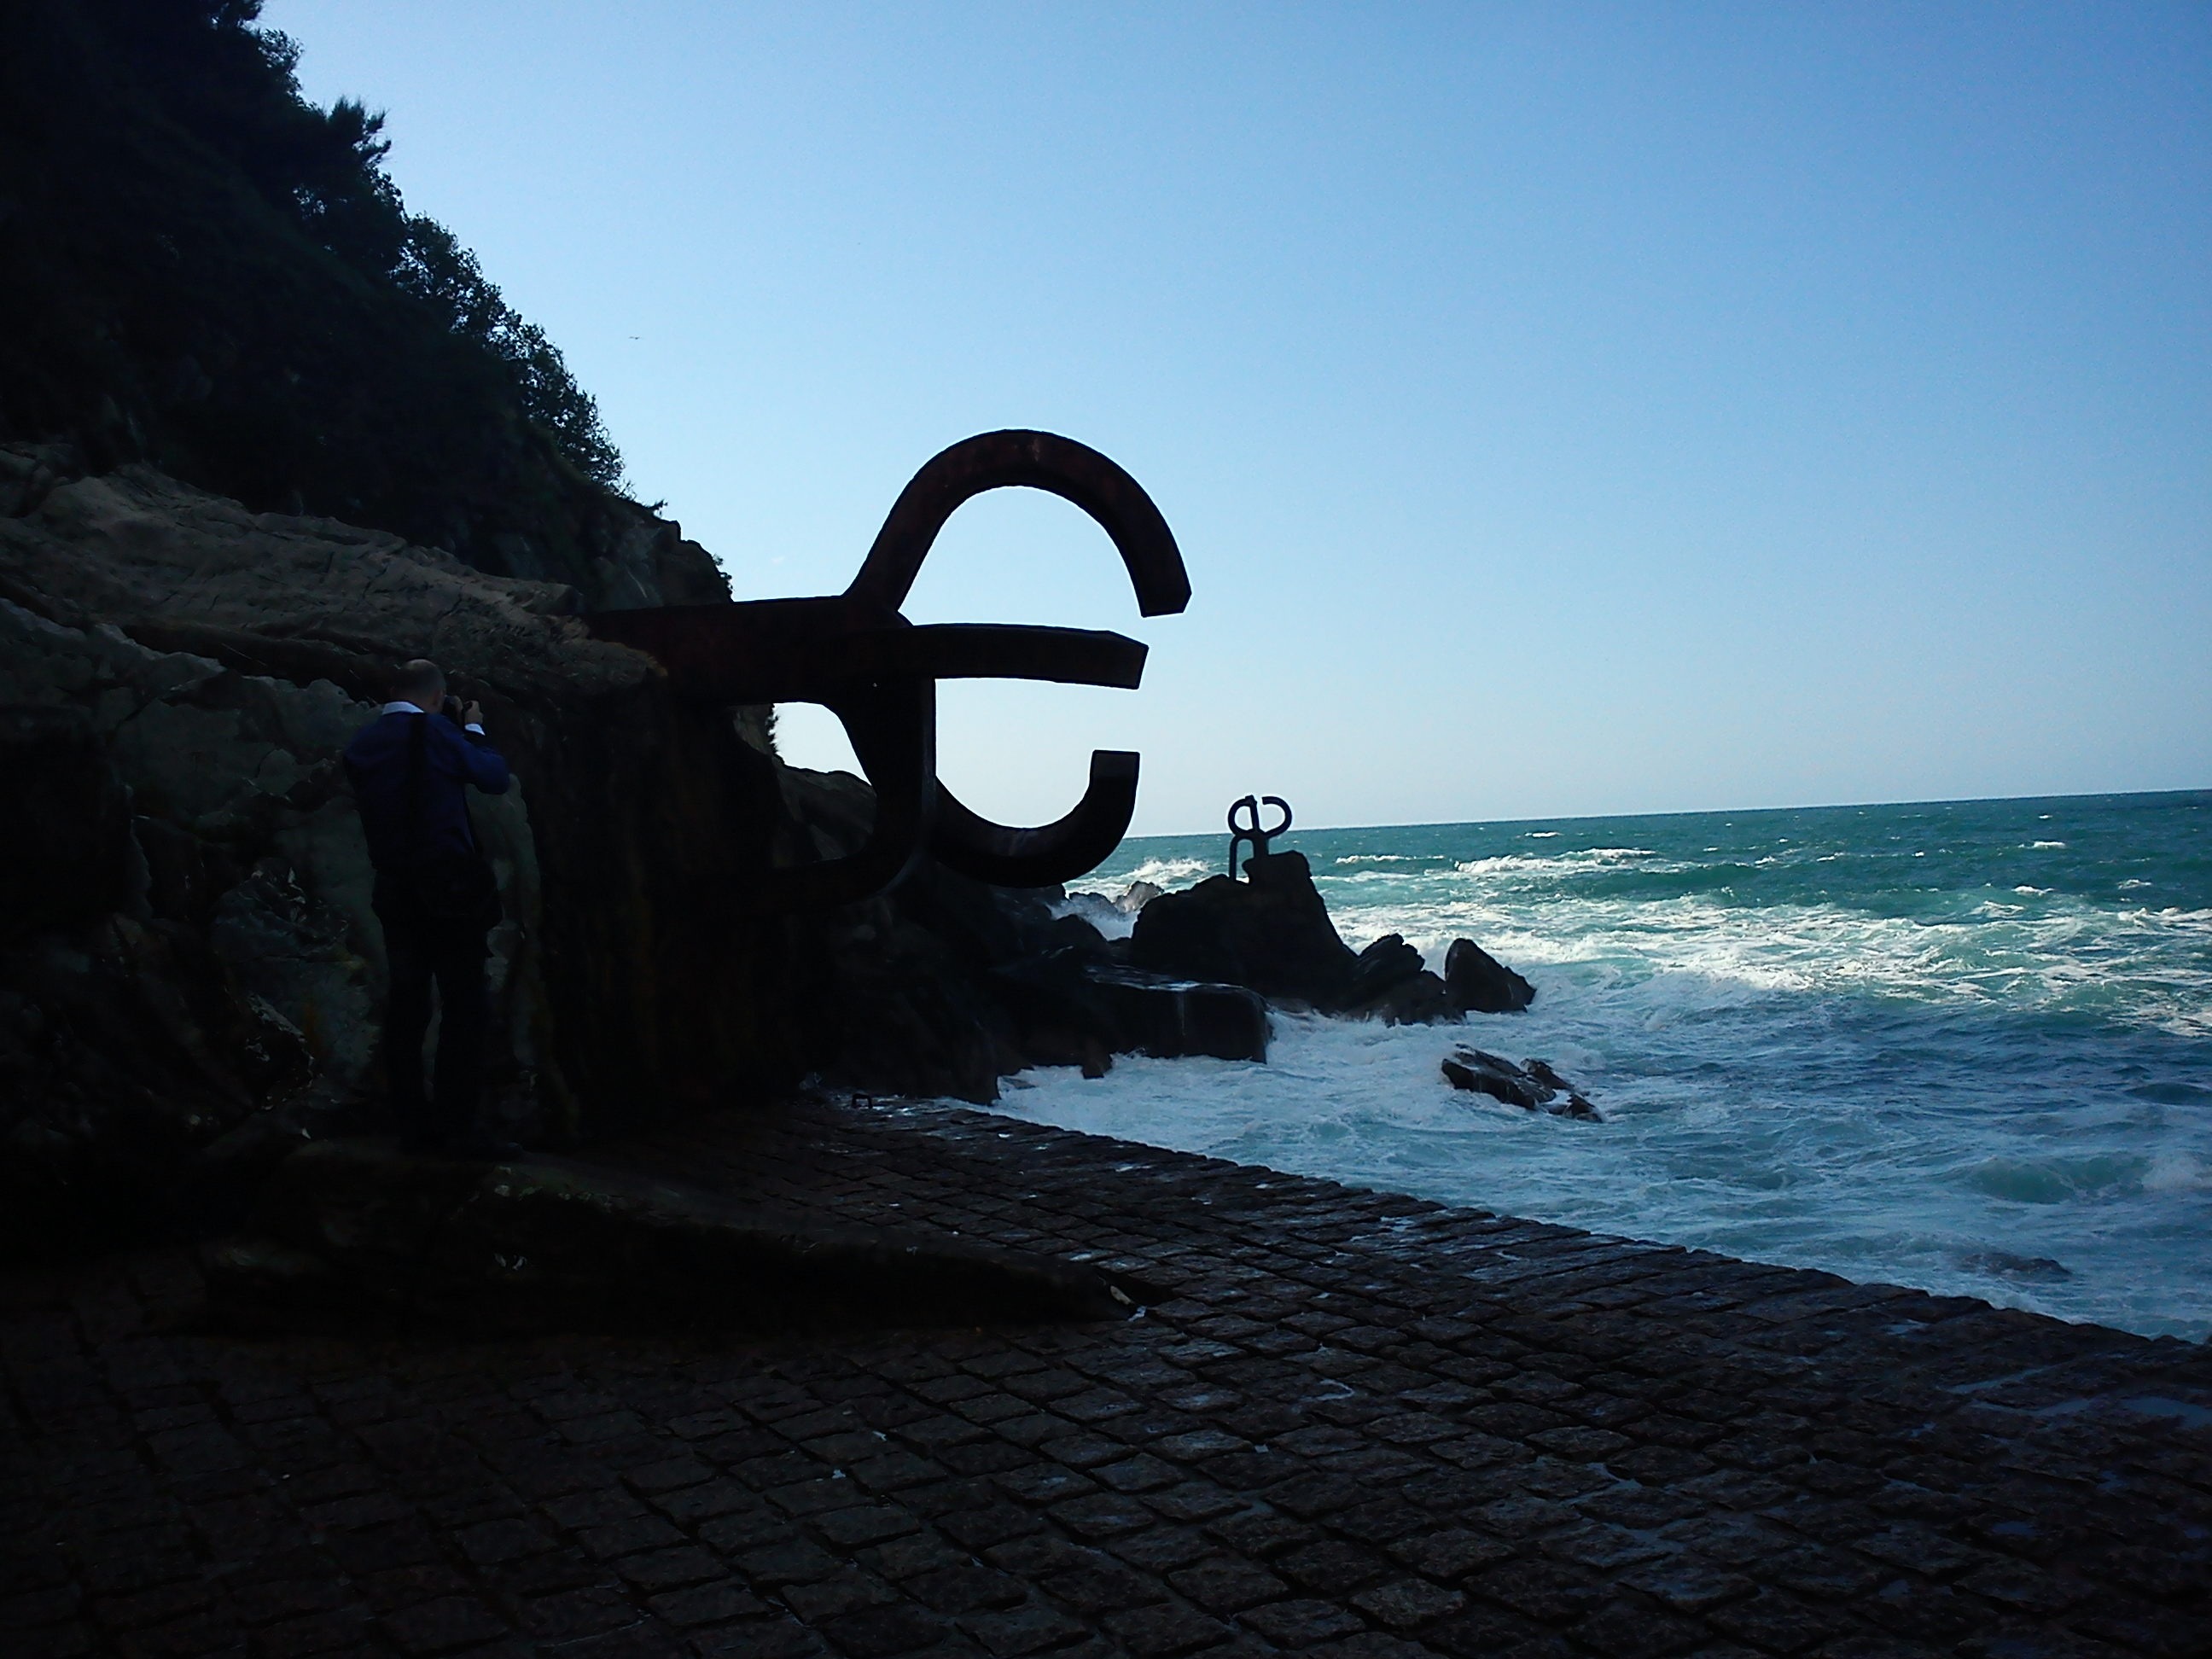
beach, sea, coast, rock, ocean, horizon, cloud, sunset, morning, shore, wave, dusk, evening, terrain, material, body of water, basque country, san sebastian